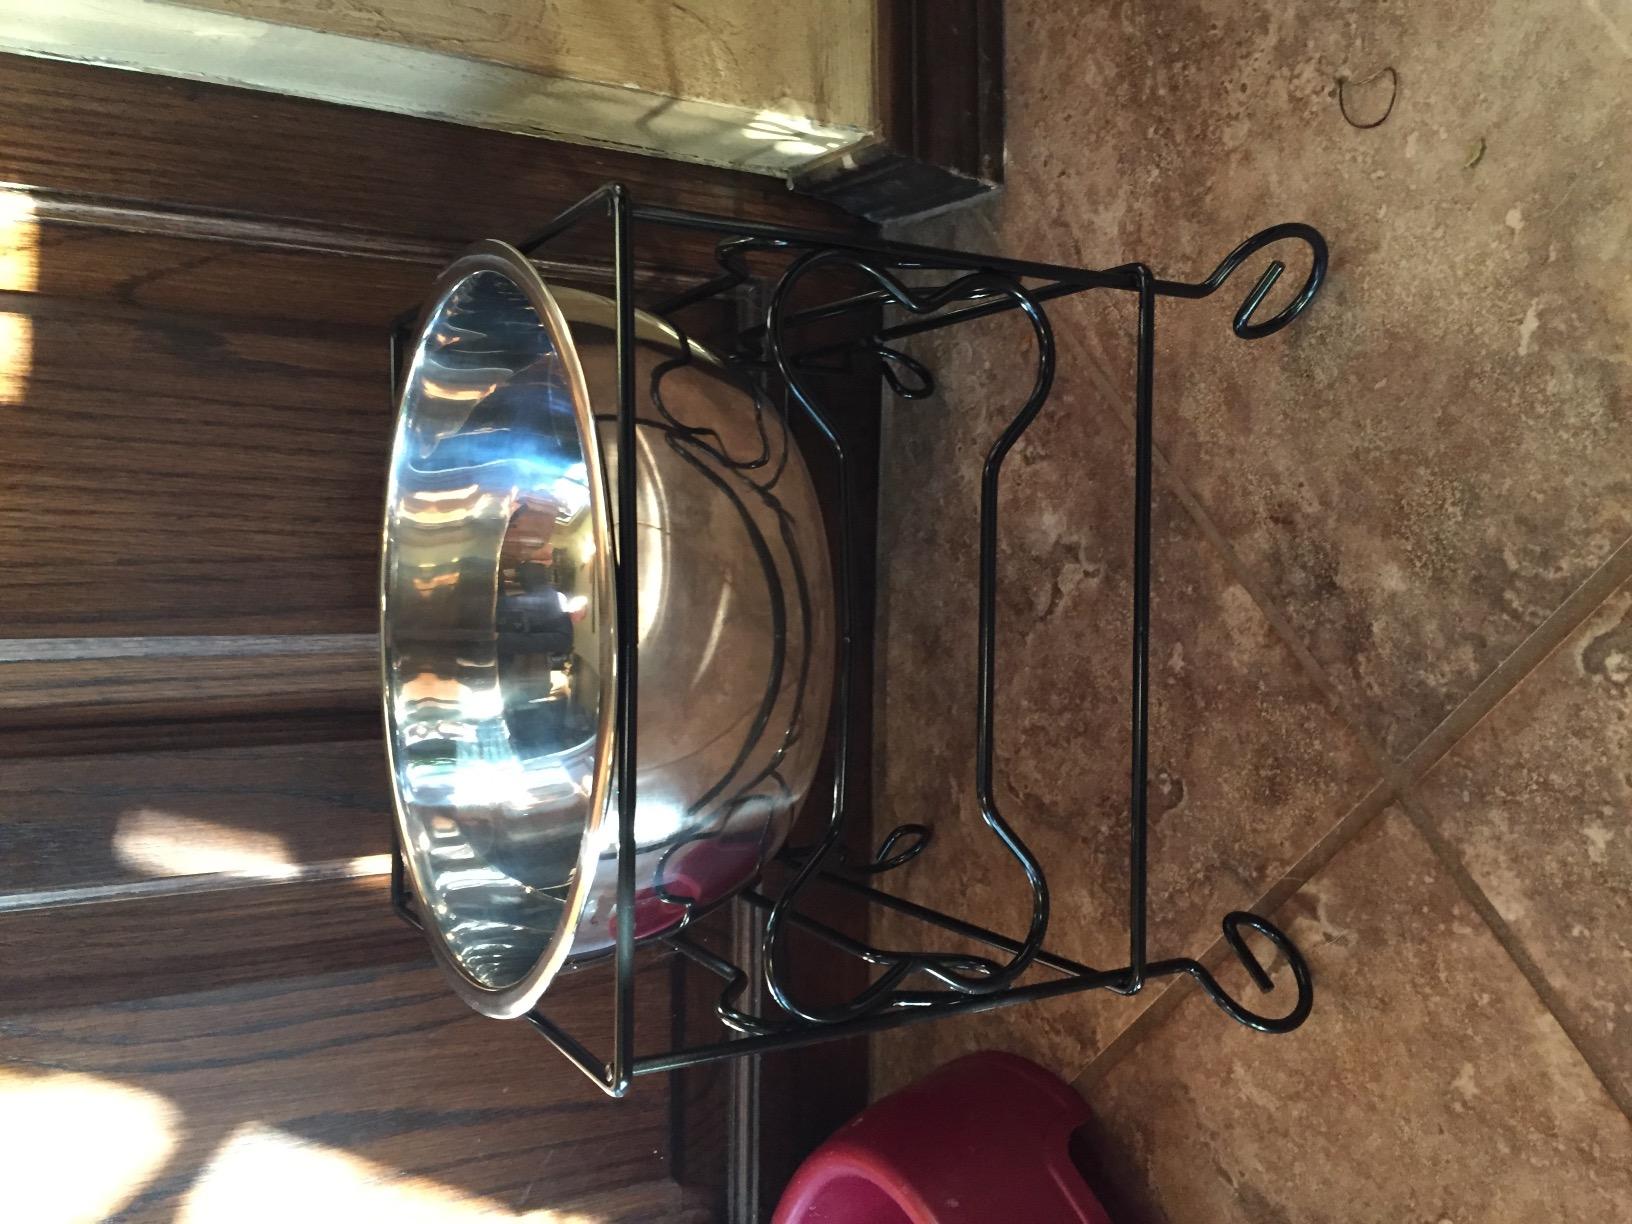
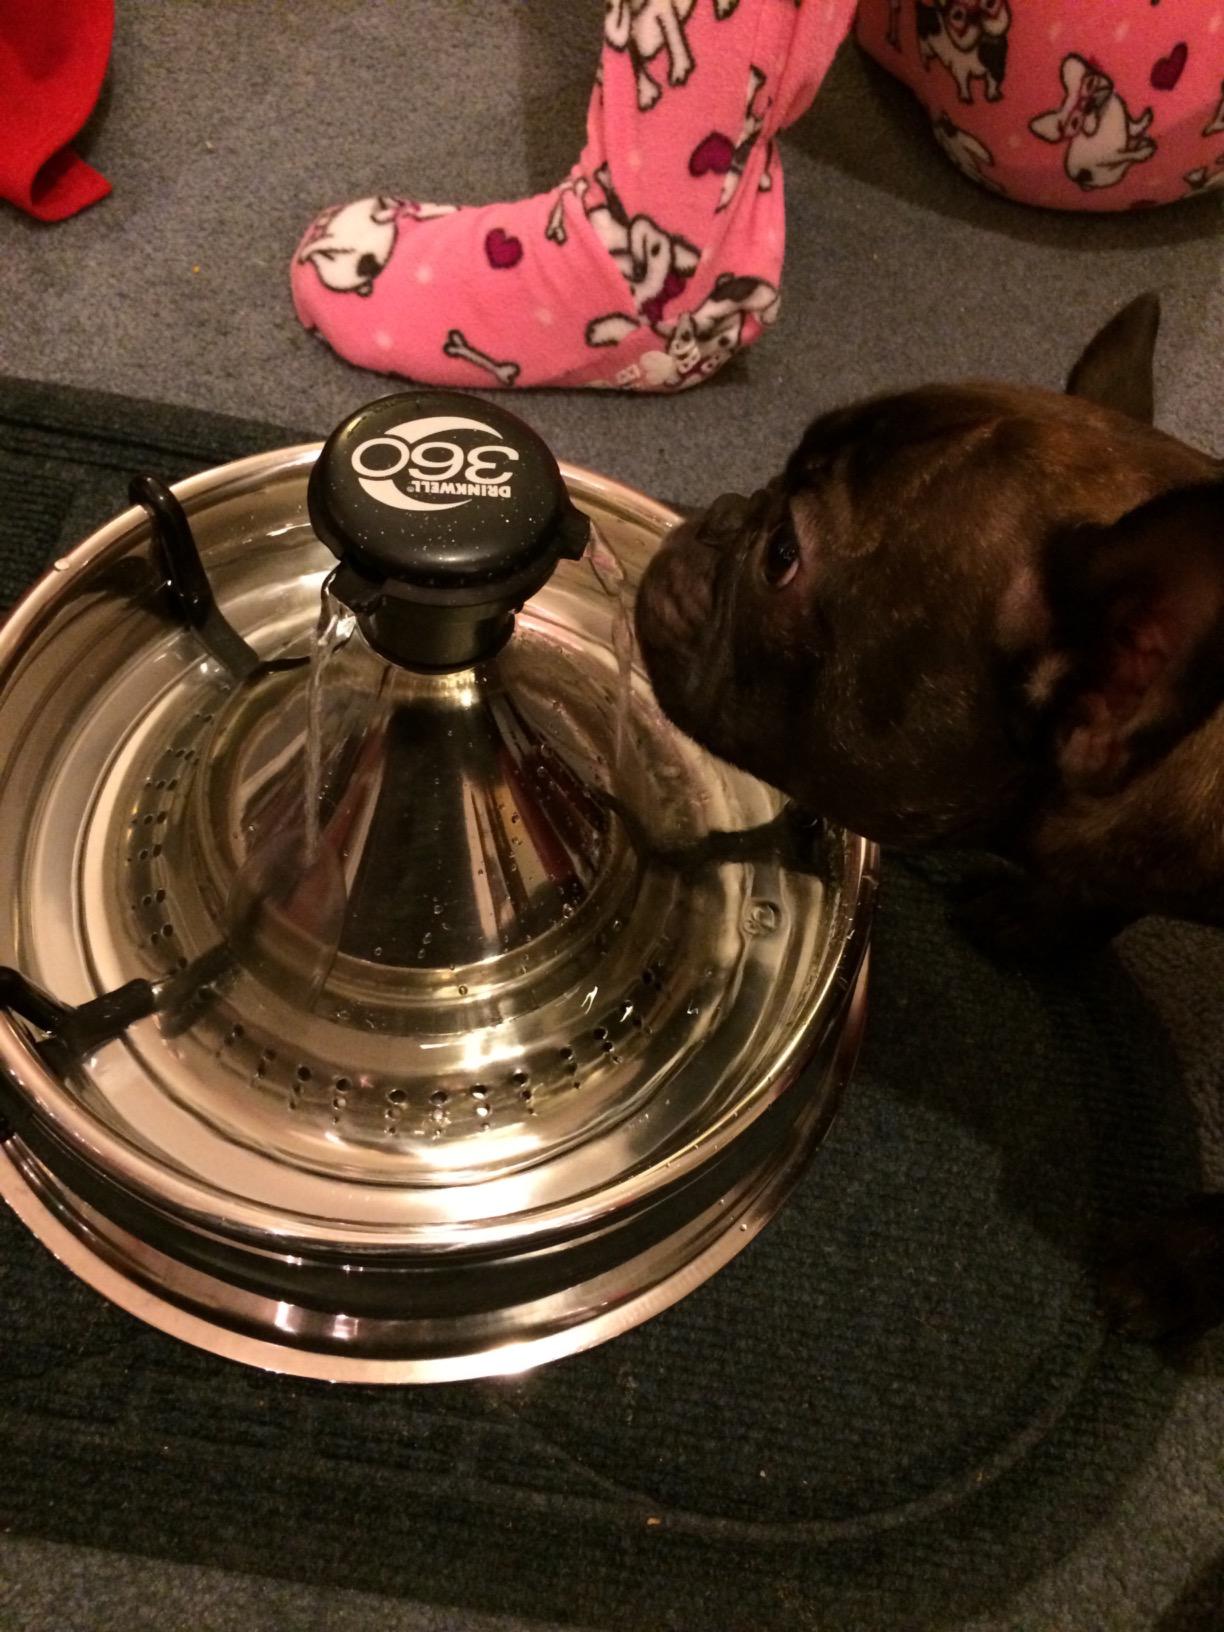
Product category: items_bowl
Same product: no